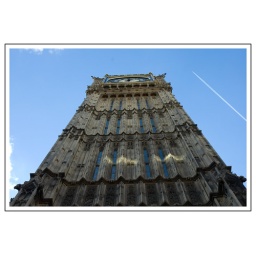
Known by most people as Big Ben which is actually the name of the bell in the clock tower